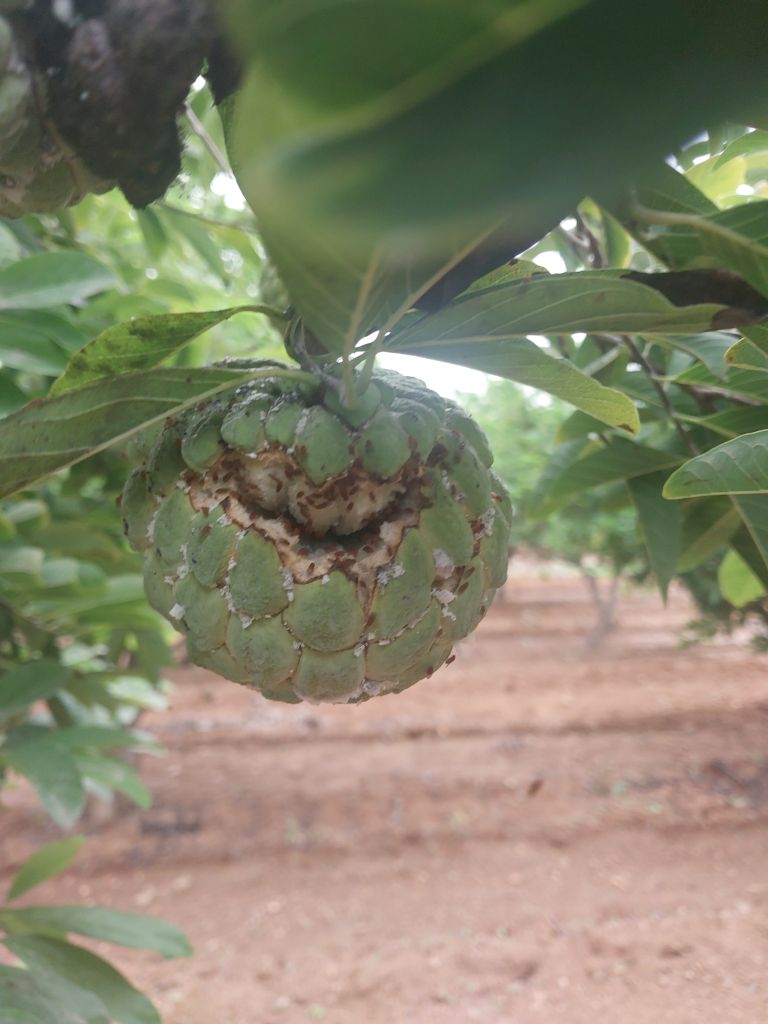
Disease label: Mealy Bug